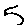
Label: 5